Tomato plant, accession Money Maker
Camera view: horizontal (90 deg, fisheye); turntable rotation: 60 degrees
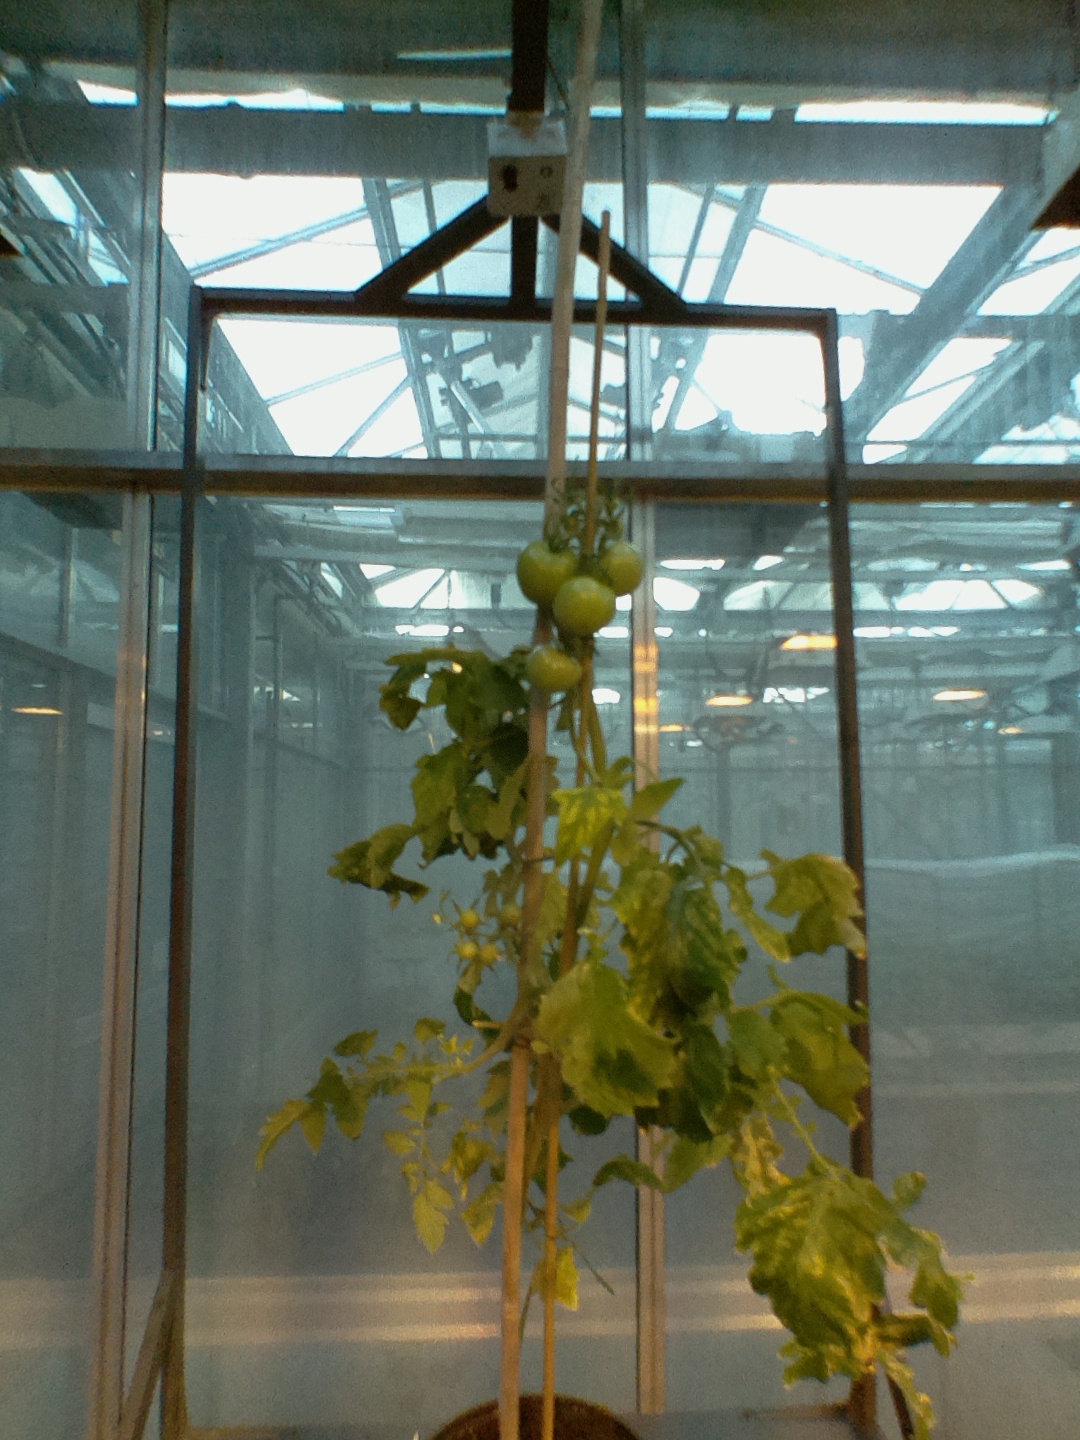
BBCH growth stage 77: 70%-80% of final fruit size